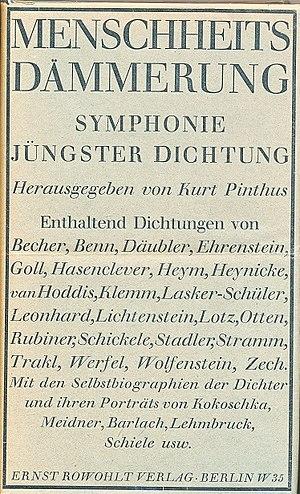
L’expressionnisme est un courant artistique figuratif apparu au début du XXᵉ siècle, en Europe du Nord, particulièrement en Allemagne. L'expressionnisme a touché de multiples domaines artistiques : la peinture, l'architecture, la littérature, le théâtre, le cinéma, la musique, la danse, etc. L'expressionnisme fut condamné par le régime nazi qui le considérait comme un « art dégénéré ».
Menschheitsdämmerung — Ein Dokument des Expressionismus, littéralement « Crépuscule [ou aube] de l'humanité — Un document de l'expressionnisme », est une anthologie de poésie de l'expressionnisme allemand établie par Kurt Pinthus et parue en 1920 à Berlin chez Rowohlt.